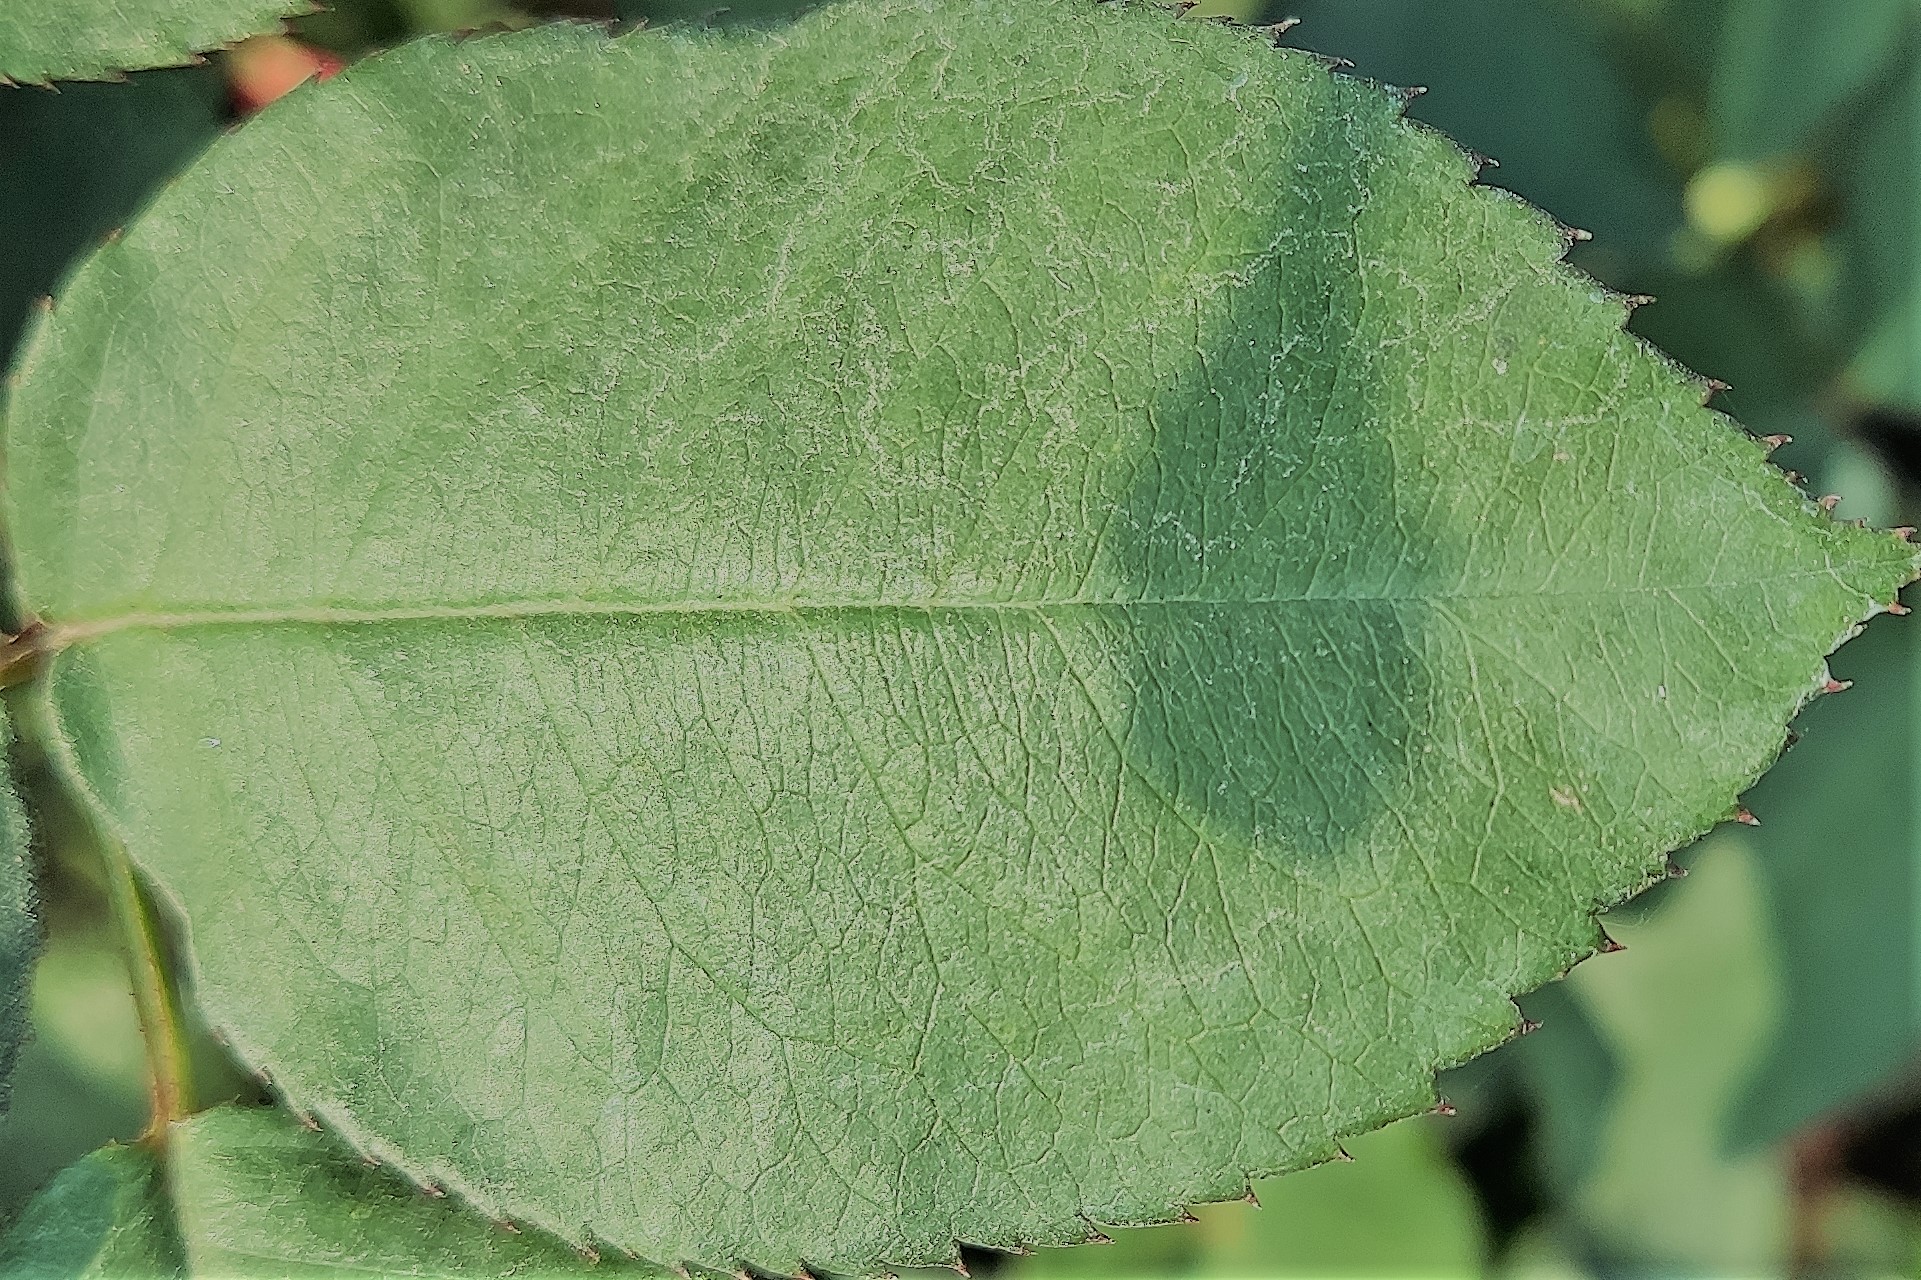
Label: Fresh Leaf